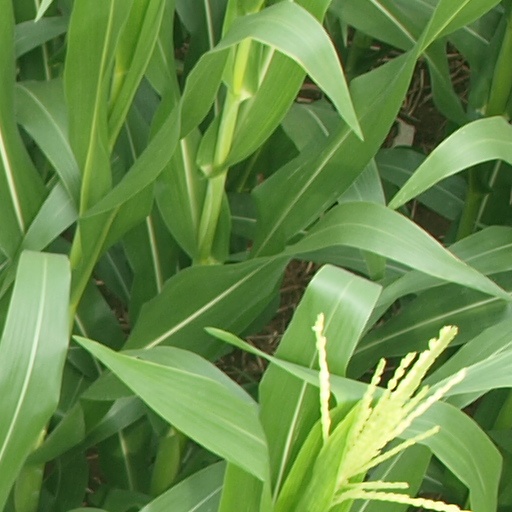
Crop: maize; corn